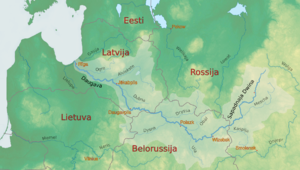
La Oulla est une rivière située dans l'oblast de Vitebsk en Biélorussie. C'est un affluent gauche de la Daugava de 123 km.